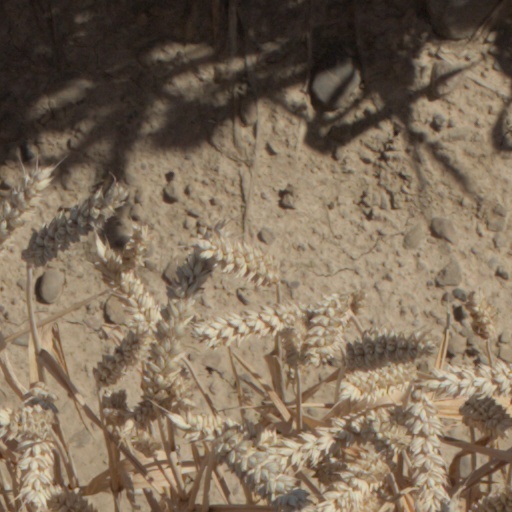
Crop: wheat